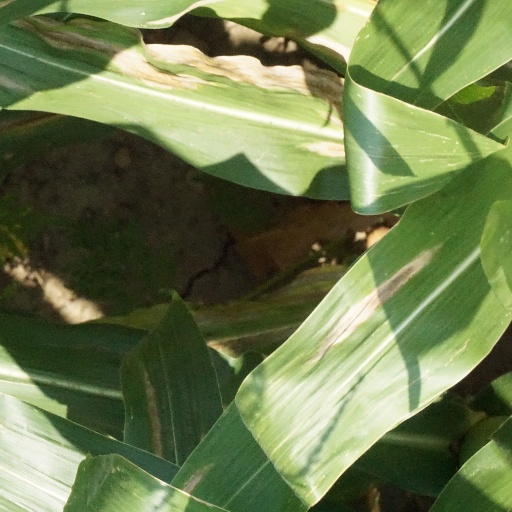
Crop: maize; corn